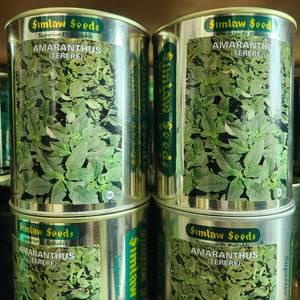
Mandhari ya kupendeza ya milima na mabonde, barabara ya udongo iliyopo katikati, mimea na miti mingi inayoonekana kwenye milima na kwenye pande za barabara. Anga lina mawingu mepesi na jua linaonekana kuangaza.